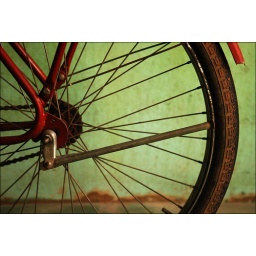
santarem bike - study in green red and black #1